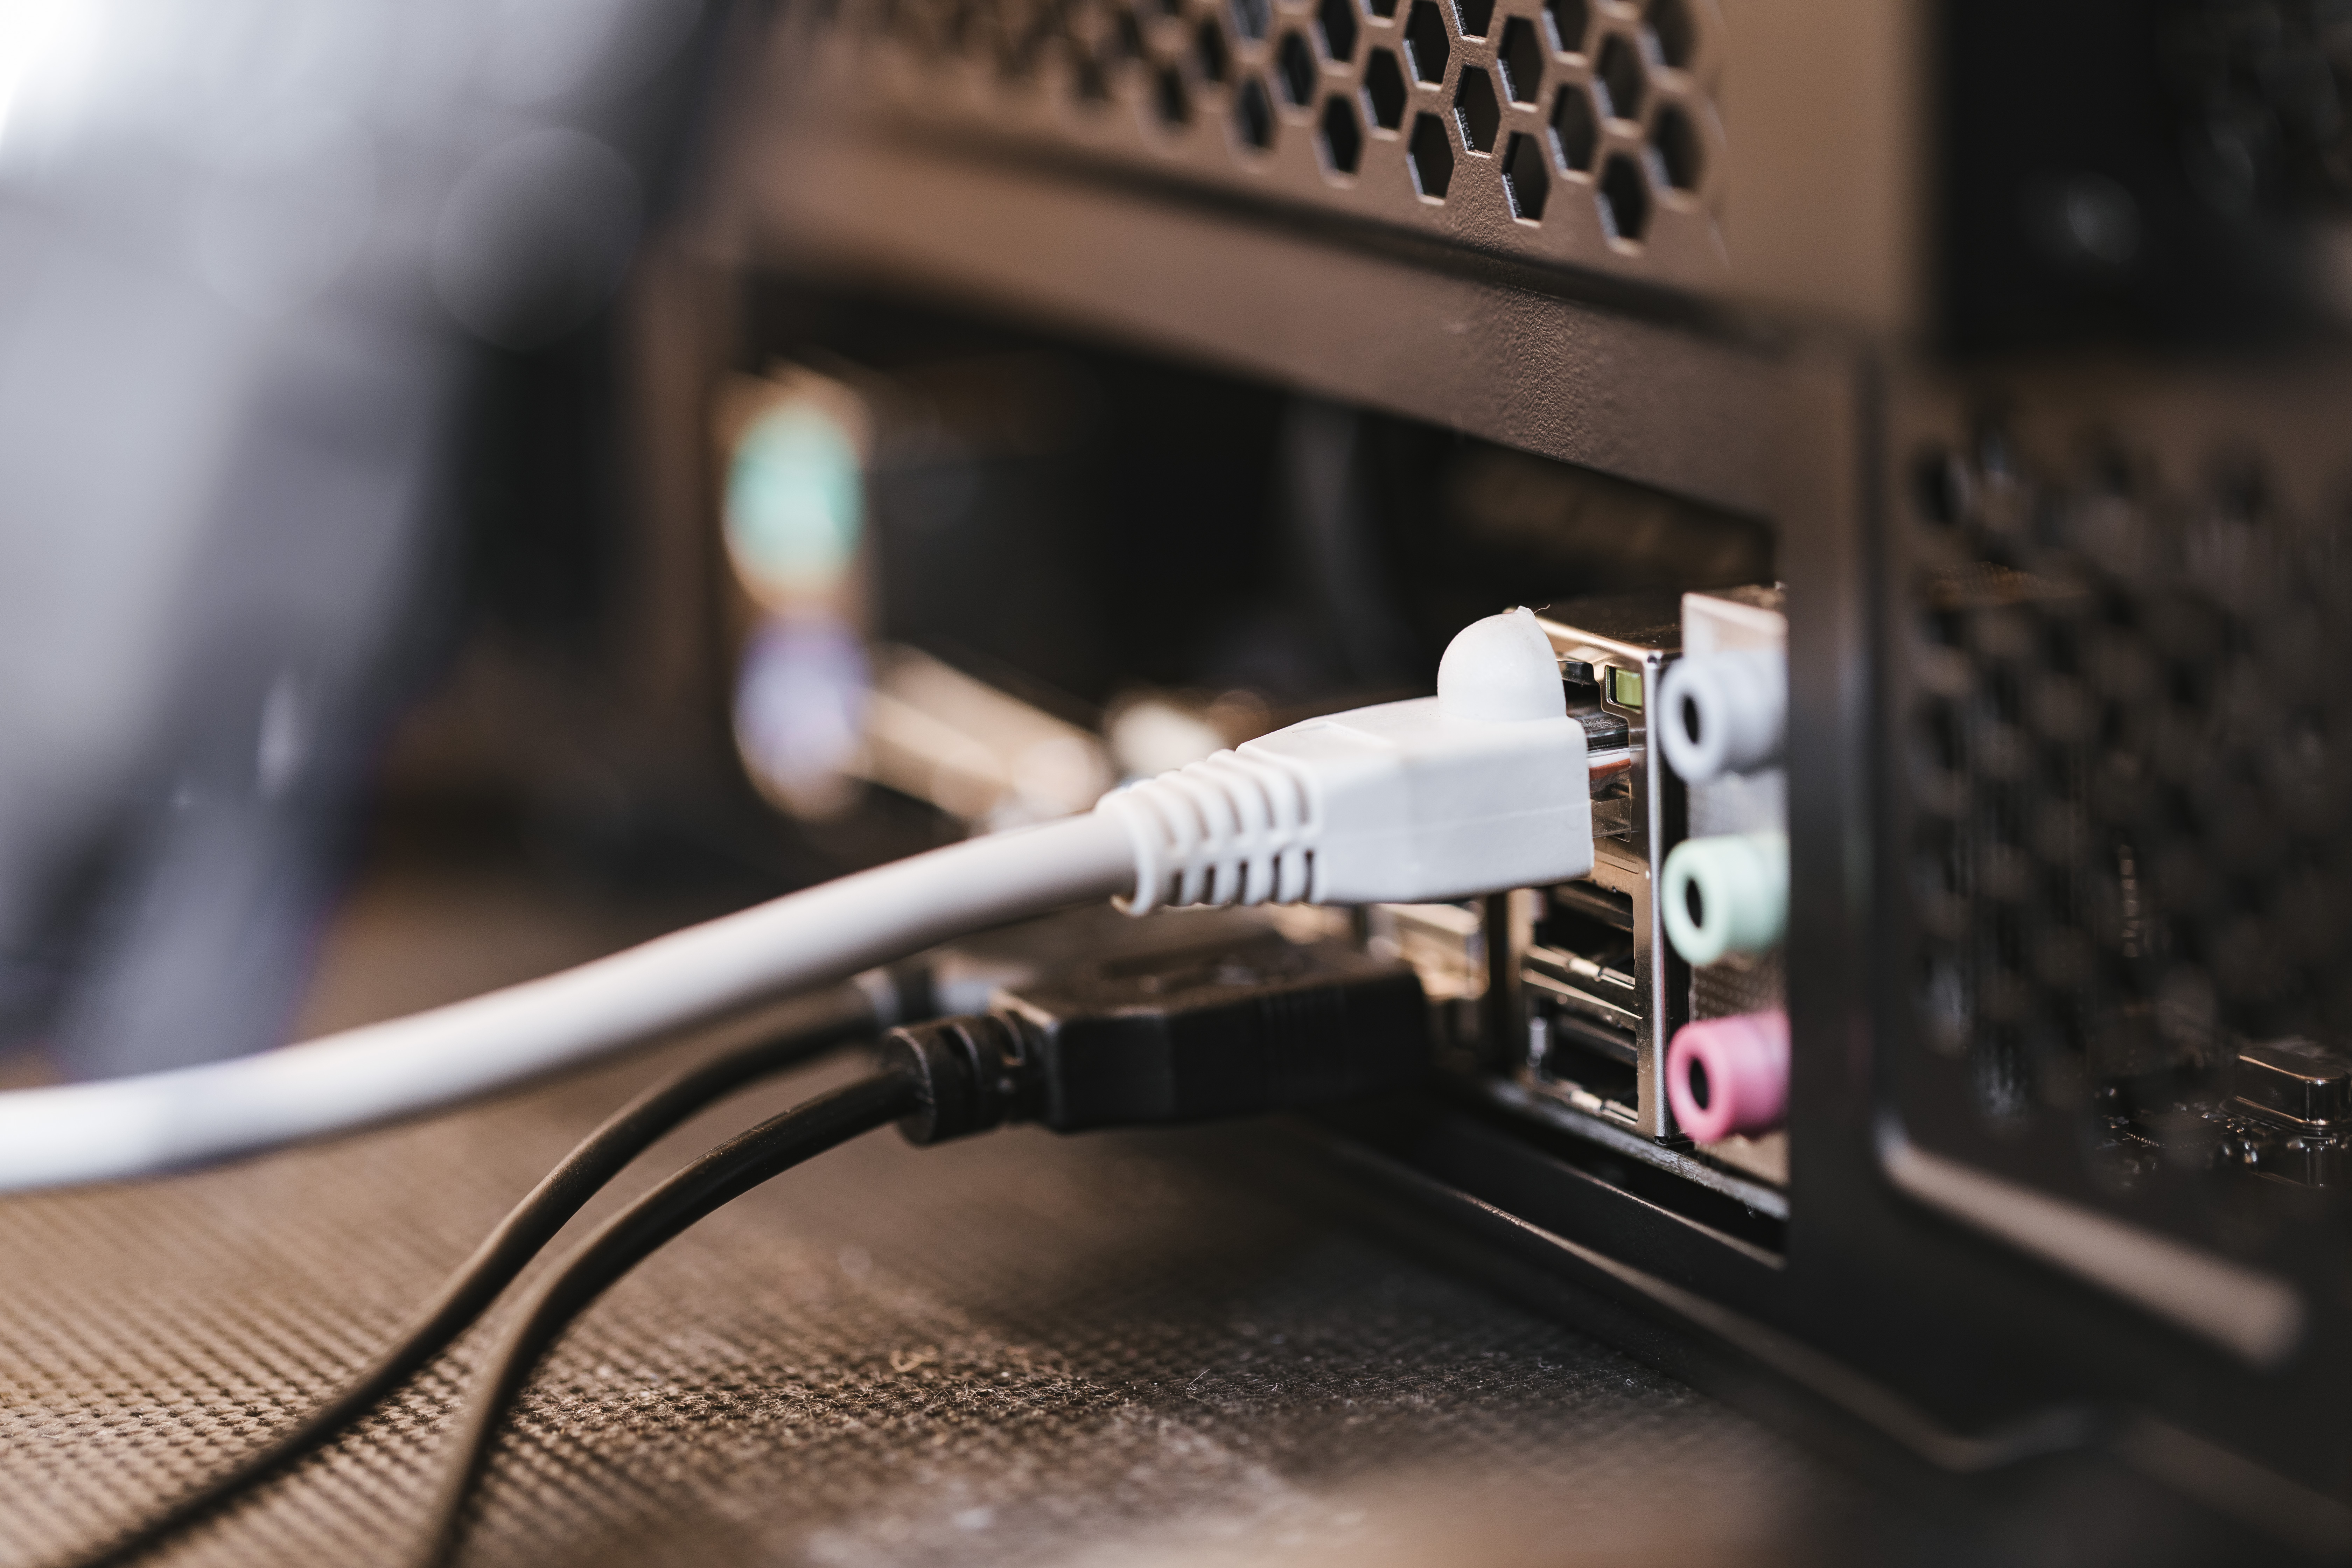
electronic, digital, technology, cable, electronic device, audio equipment, electronics, computer hardware, wire, microphone, electrical connector, electronics accessory